Katharina Knie (film)

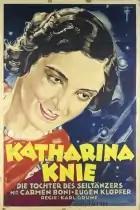

Katharina Knie is a 1929 German silent drama film directed by Karl Grune and starring Eugen Klöpfer, Carmen Boni and Adele Sandrock. It is based on the 1928 play of the same title by Carl Zuckmayer. It was shot at the Babelsberg Studios in Berlin. The film's art direction was by Robert Neppach and Erwin Scharf. It was distributed by the Munich-based Bavaria Film.